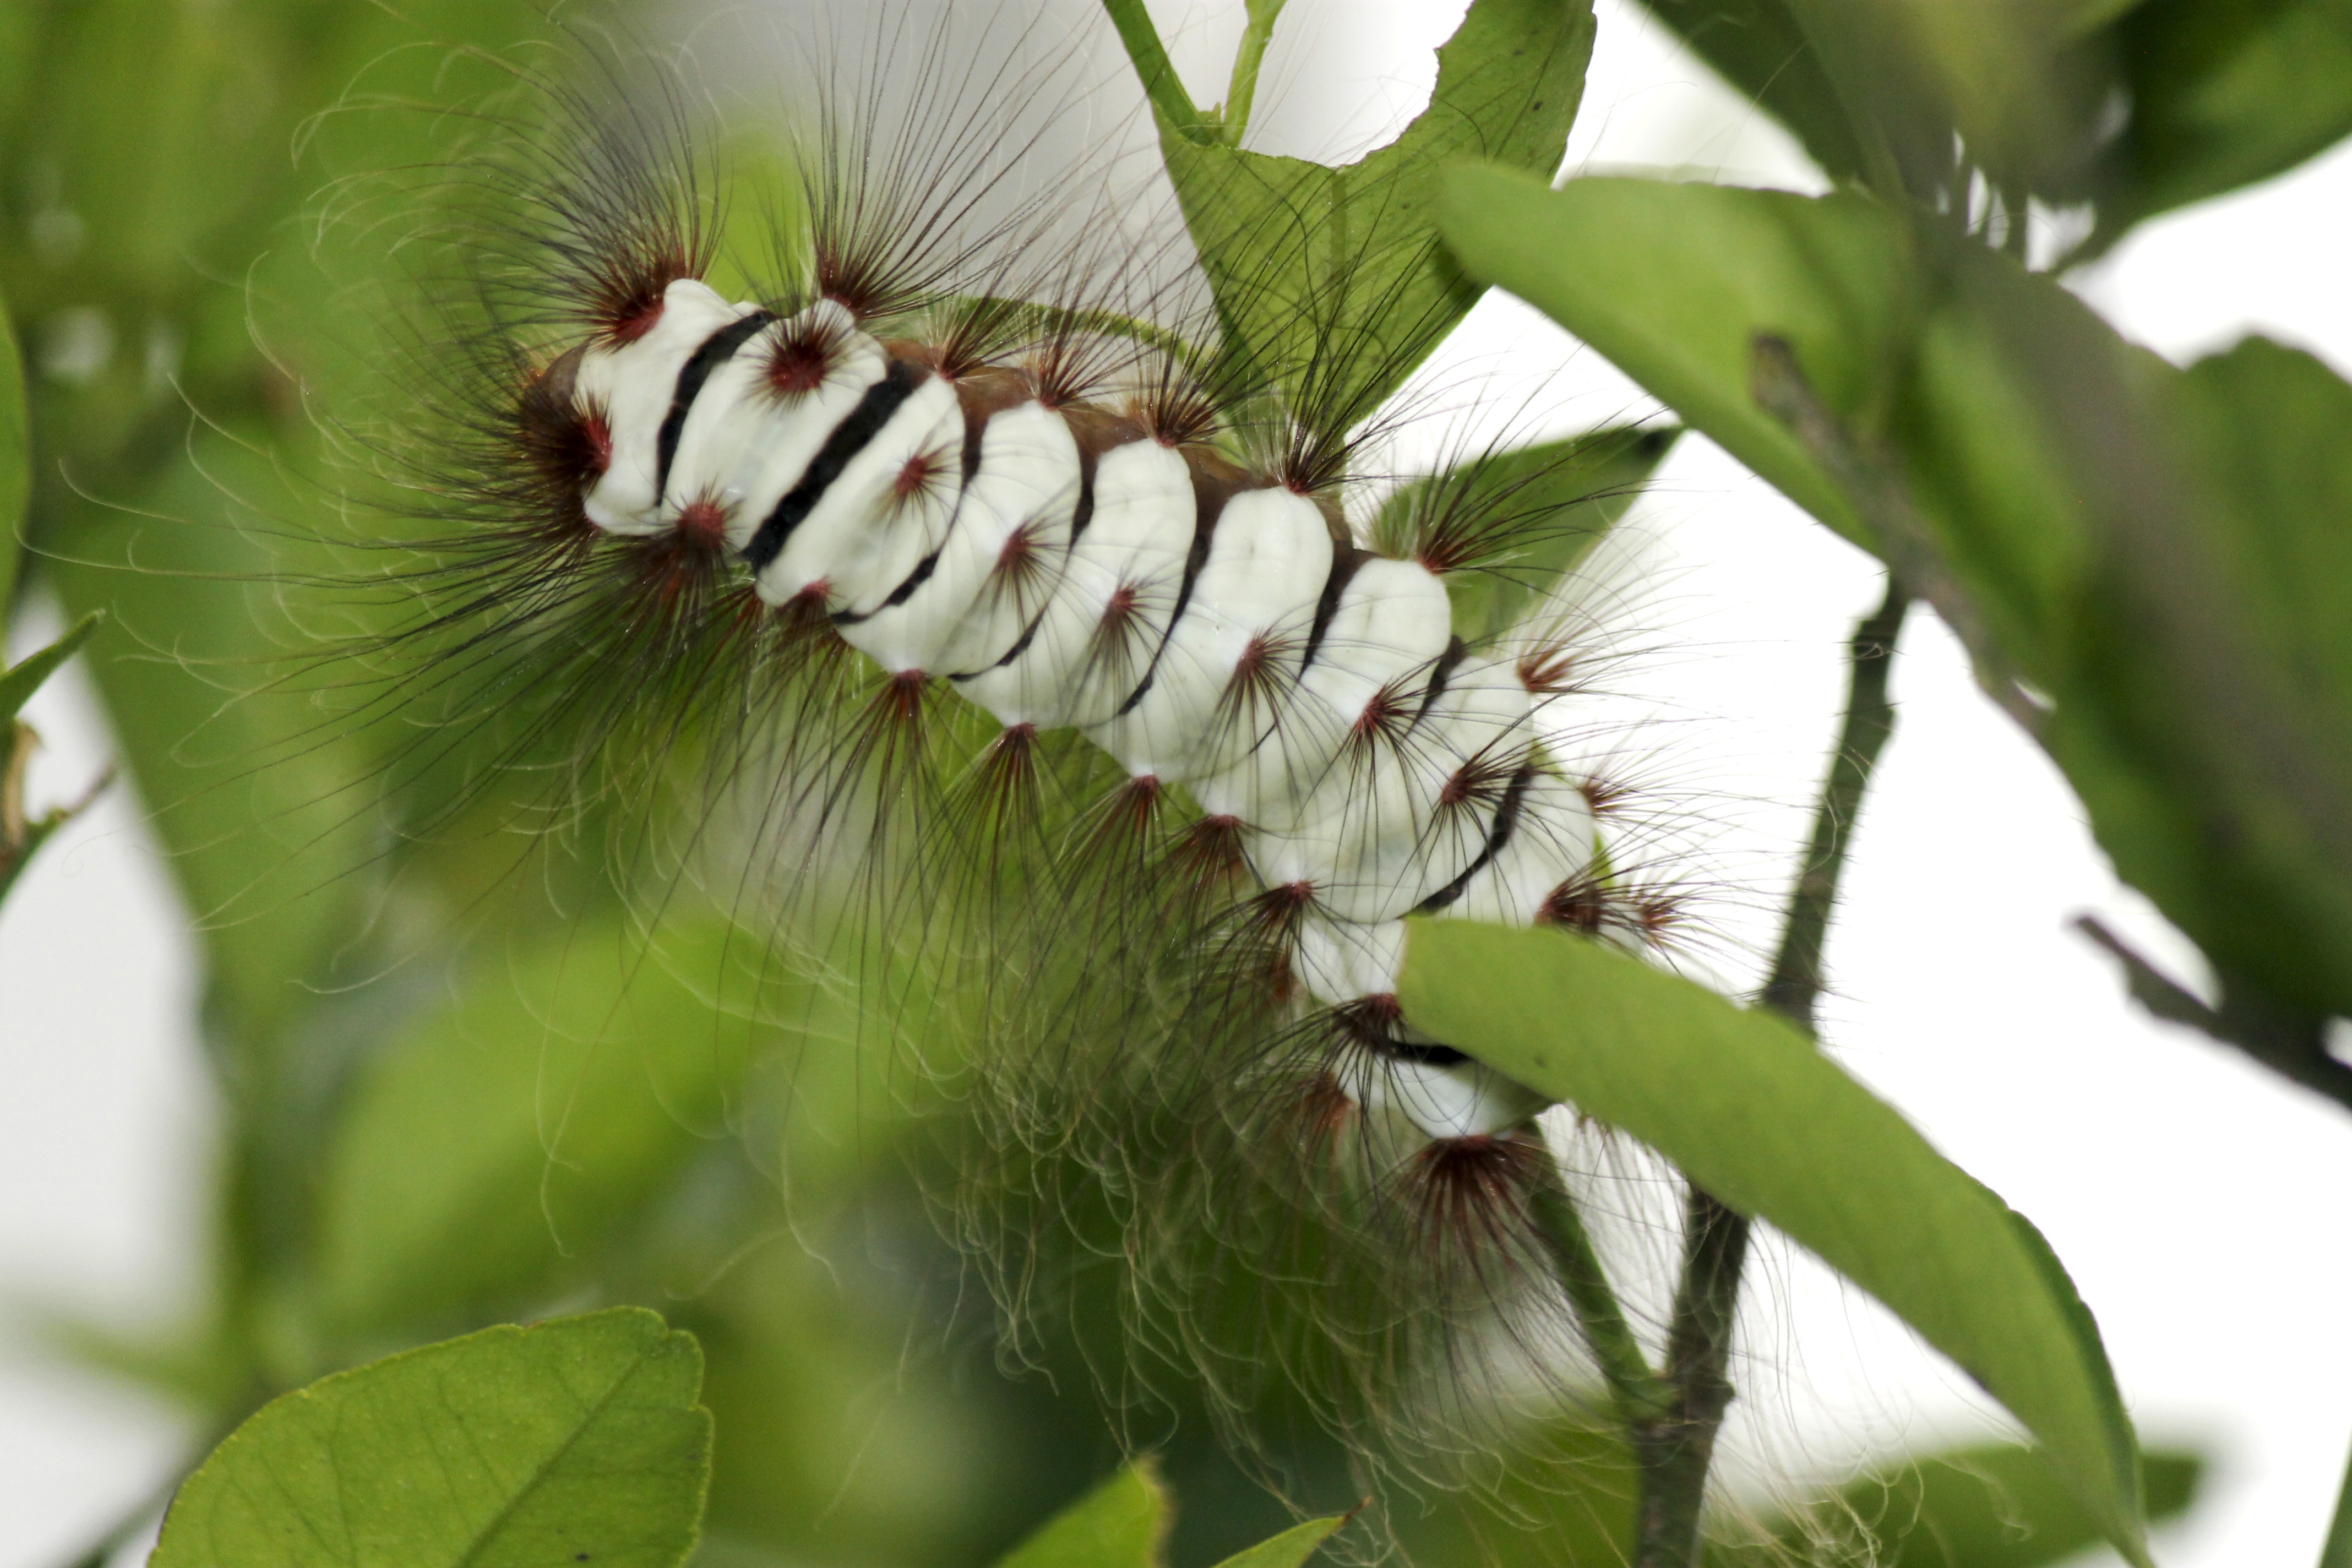
branch, flower, animal, insect, botany, moth, fauna, invertebrate, caterpillar, close up, worm, larva, macro photography, white and green, between sheets, plant stem, moths and butterflies, bombycidae, bombyx mori